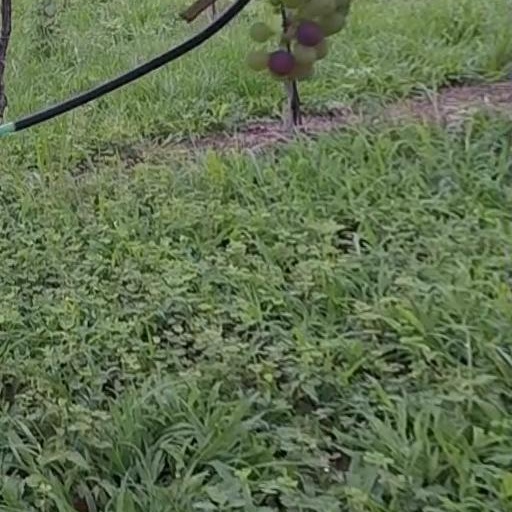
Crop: grape